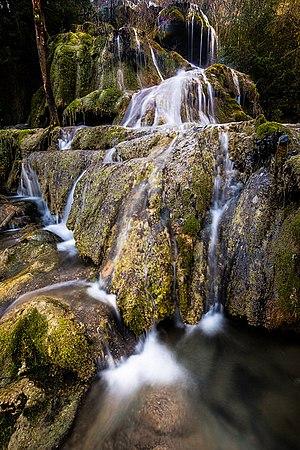
A Roquefort les Cascades, Ariège, France.
Roquefort-les-Cascades est une commune française, située dans le département de l'Ariège en région Occitanie.